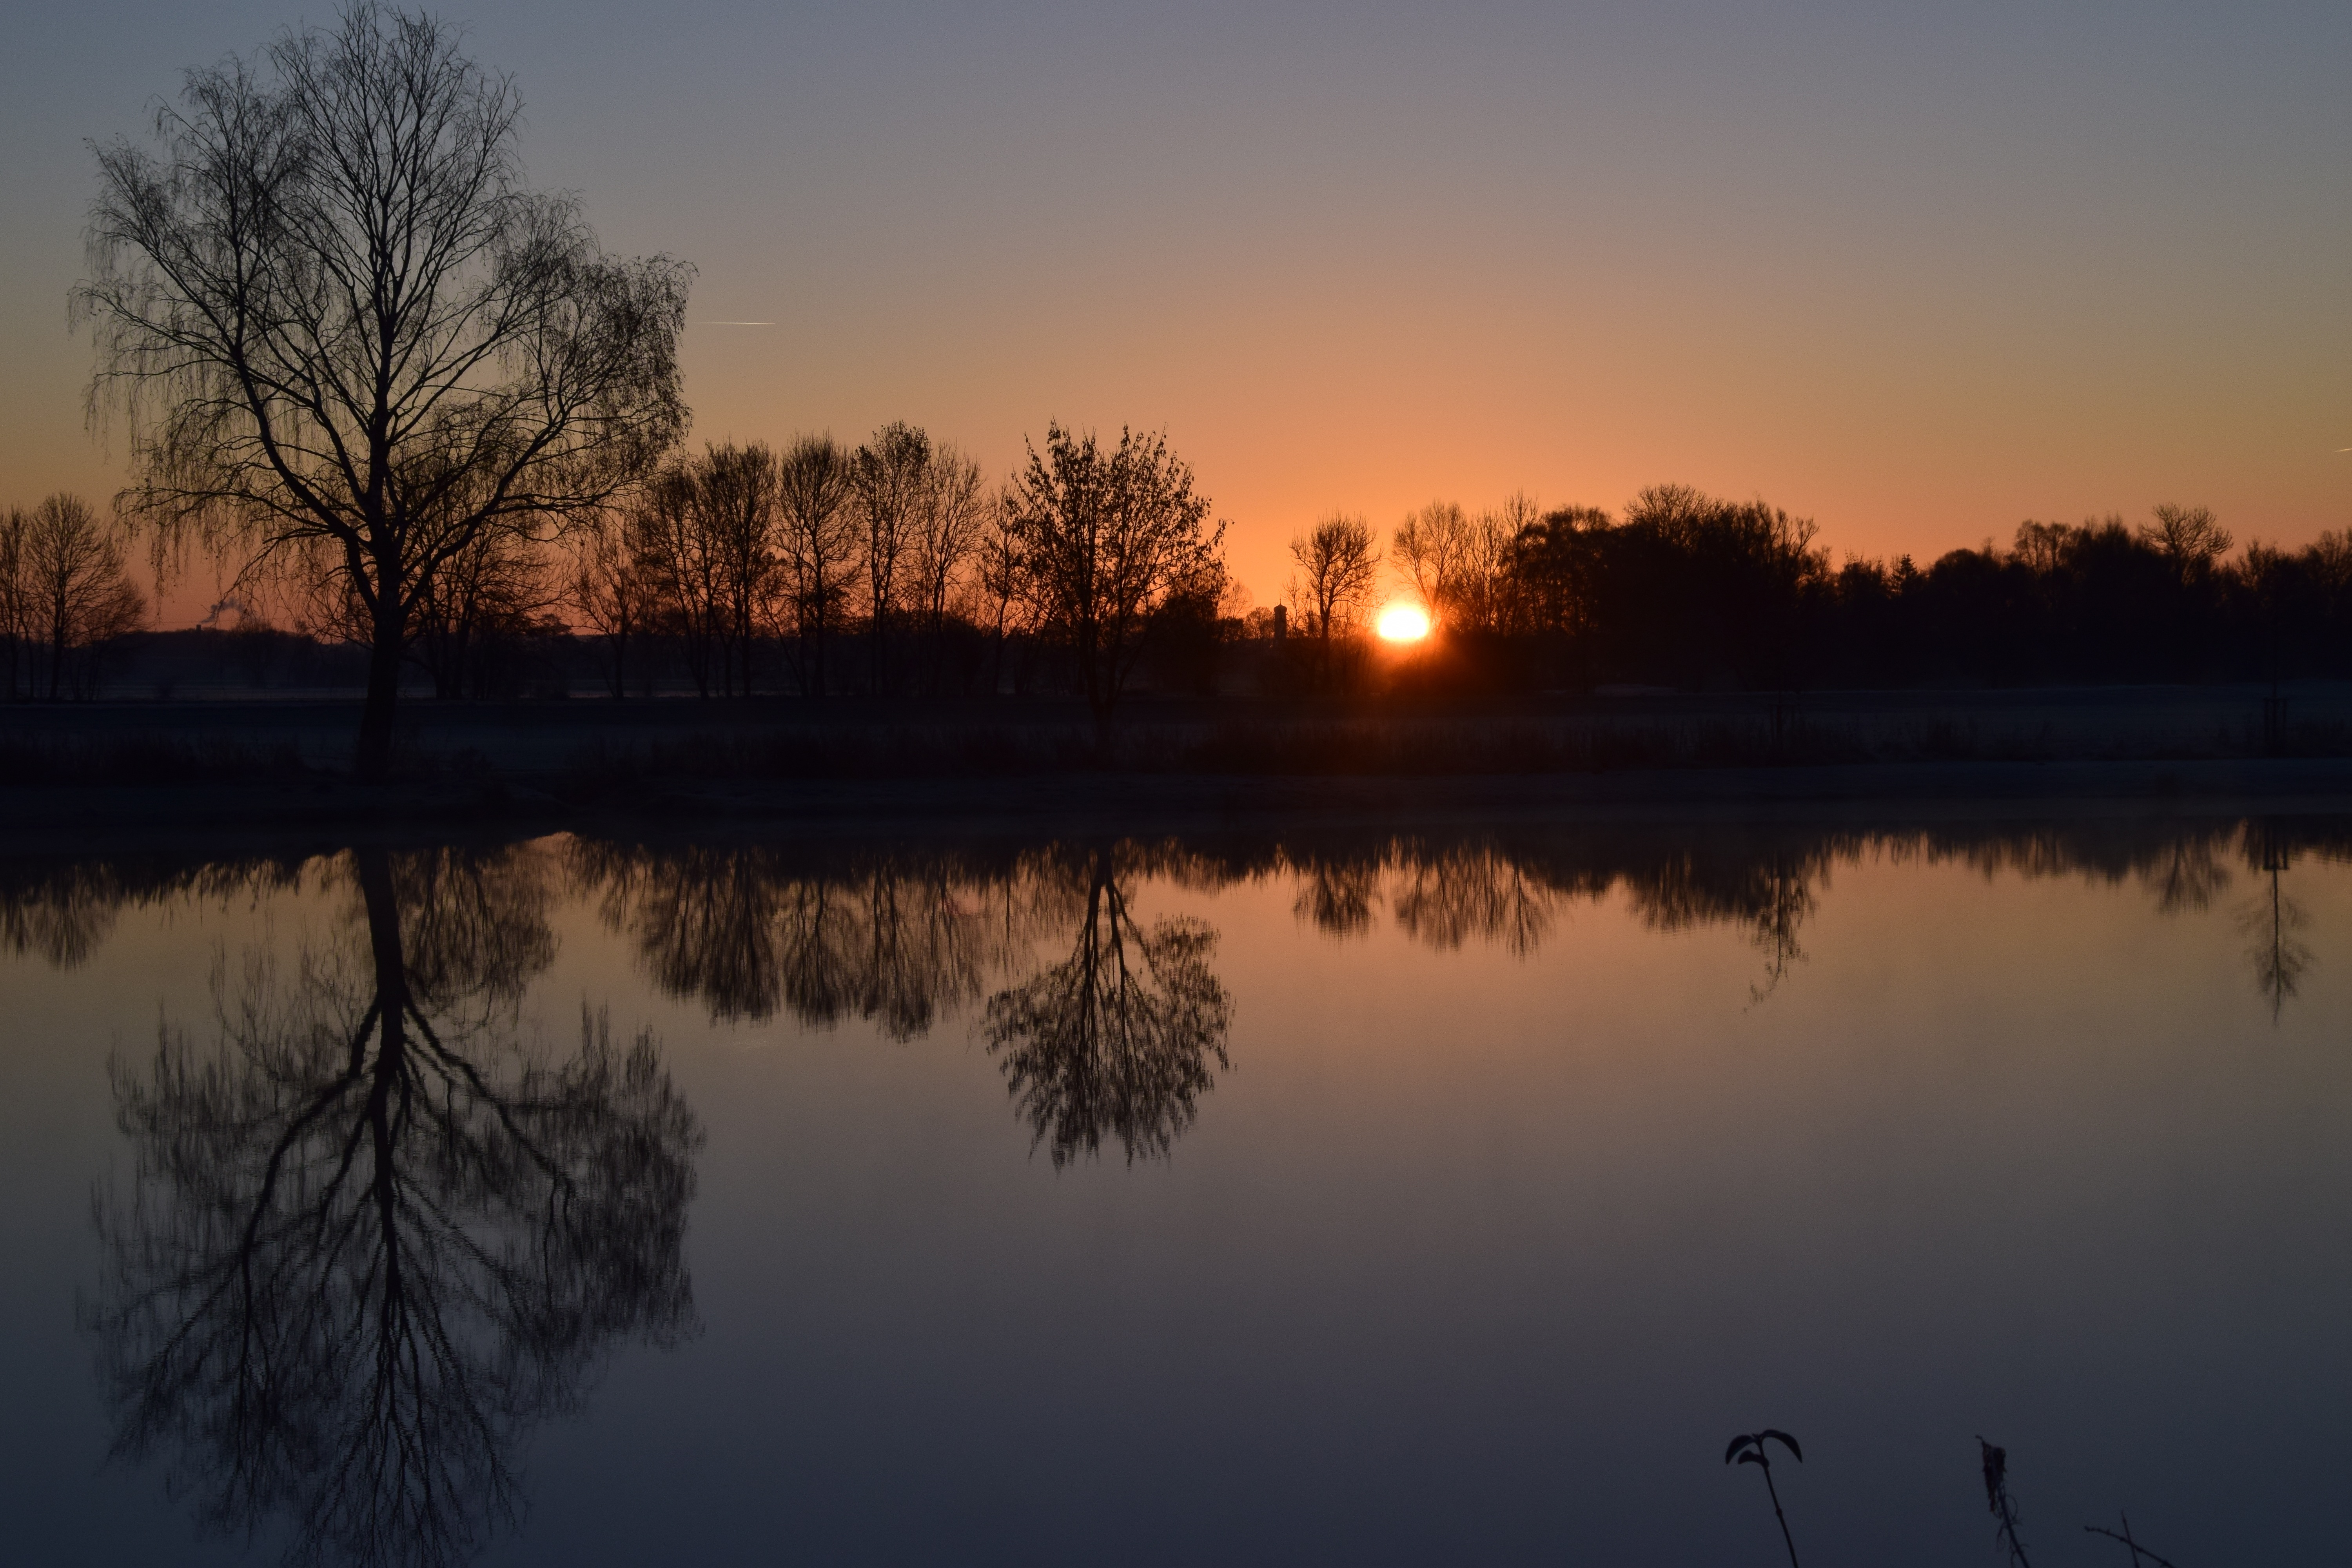
landscape, tree, water, nature, branch, winter, sunrise, sunset, mist, morning, lake, dawn, river, dusk, evening, reflection, trees, mood, loch, mirroring, morgenstimmung, morgenrot, karg, atmospheric phenomenon